History of California Golden Bears football

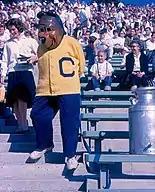

Following Smith's death, his assistant coach Nibs Price became the new coach of the Golden Bears; that same year he also became the head coach of Cal's basketball team. His initial season was Cal's first losing season since 1897. Not only had most of the team's key players graduated, the team and the university were still recovering from the sudden loss of their inspirational coach. During the next three seasons, Price's successful adoption of Smith's strategy and his continuing recruitment skills became apparent. That period's players are considered to be the final batch of the Wonder Teams. In 1927 and 1928, the teams were undefeated, and the 1928 team was invited to the Rose Bowl to play against Georgia Tech. After recovering a Georgia Tech fumble, Cal's center Roy Riegels inadvertently spun around, and ran the ball towards Cal's endzone instead of Georgia Tech's. Cal's quarterback Benny Lom was able to catch up to and stop Riegels at the 3-yard line, where they were immediately tackled by Georgia Tech players. Price chose to punt rather than risk a play so close to his team's end zone. The punt was blocked in end zone resulting in a safety, giving Georgia Tech a 2–0 lead. These turned out to be the decisive points of Cal's 7–8 loss. Riegel's run has been considered to be one of the stand out moments in Rose Bowl history, with Roy "the wrong way" Riegels being inducted into the Rose Bowl Hall of Fame in 1991. In 1929, the team suffered only a single loss, which was an away game to Stanford; USC won the conference even though it lost its game against Cal. Earlier that season the team traveled to the east coast to defeat Penn 12–7. Prior to that game they were invited to the White House by President Herbert Hoover, who as a Stanford student managed the 1894 team, and along with his Cal counterpart, organized the inaugural Big Game. The fall of 1930 was Price's last season of coaching football. Cal was crushed by both USC and Stanford and could only win one conference game. Price continued to coach basketball, leading the Golden Bears to the 1946 Final Four.